Miller Beach

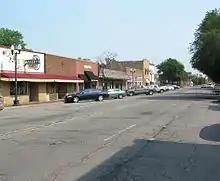
The downtown business district of Miller Beach

Commercial activity in Miller Beach is clustered primarily along Lake Street and U.S. 20, in the neighborhood's southwestern corner. The Lake Street corridor is a traditional downtown area, described by the city government as having a "pedestrian-friendly, 'Main Street' character." The downtown area has the highest walkability of any part of Miller Beach. Most retail catering to neighborhood residents is concentrated along this corridor. Near the southern end of downtown, the historic Miller Train Station was relocated just a few yards from its original location and is now the main dining room for Miller Pizza Station, a popular restaurant in the downtown area.